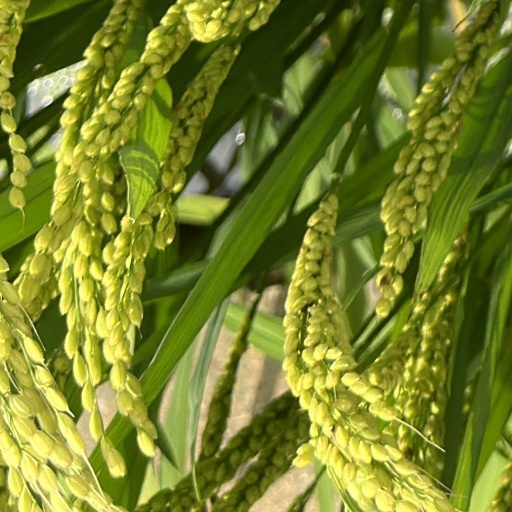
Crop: rice